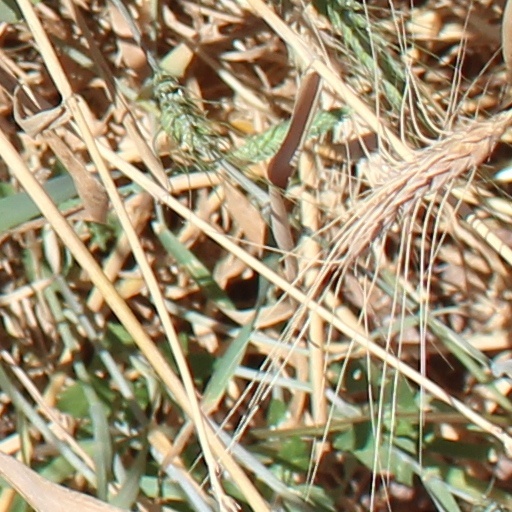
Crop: wheat